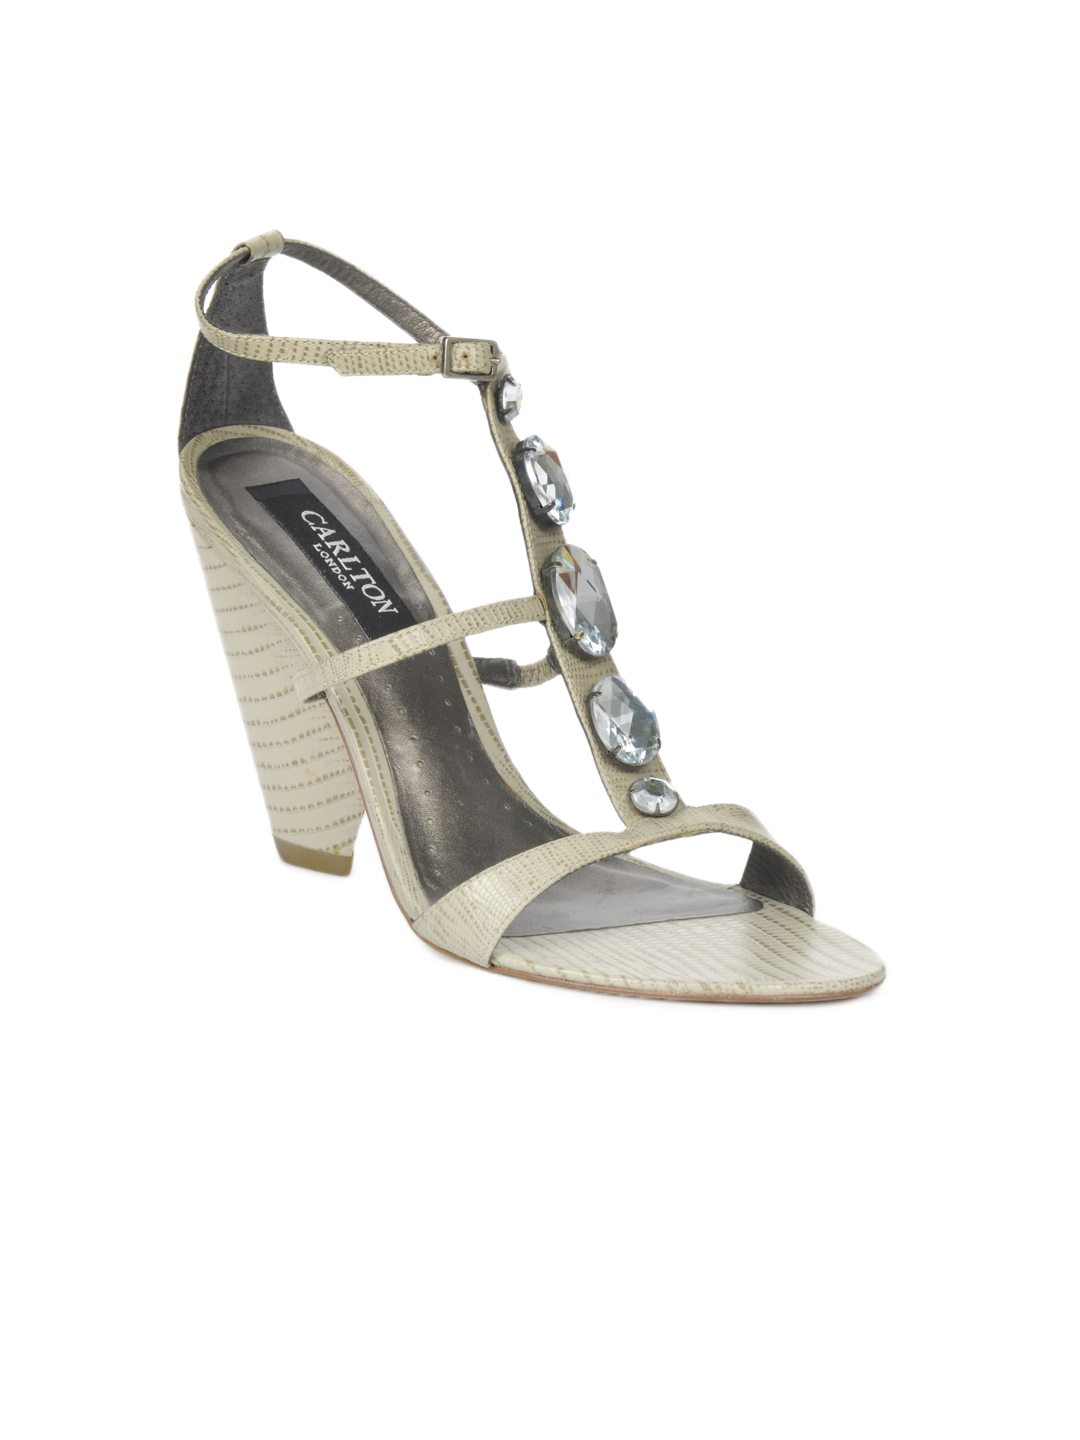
Carlton London Women Beige Heels
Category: Footwear / Shoes / Heels
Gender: Women
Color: Beige
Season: Winter 2012
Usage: Casual